Kolsås Line

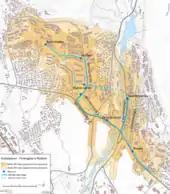
Map detailing possible light-rail routes from Kolsås to Rykkinn

With the line closing in Bærum there came a series of protests. A main political concern was the increased traffic and congestion on the highways. The tramway continued to run to Jar, and therefore an extension of this service along the Kolsås Line was called for. After small investments were made the tram to Jar was extended to Bekkestua on 20 August 2007. The unidirectional SL79 trams had to run to Avløs to turn around, although they did not operate revenue services on the last leg, while SL95 trams turned at Bekkestua. The last day with a tram service was 15 February, after which the tram service was cut at Lilleaker.